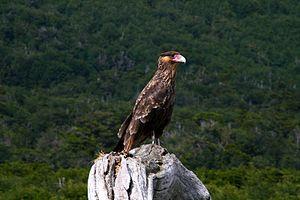
Cet article recense les espèces d’oiseaux présentes en Terre de Feu y compris les oiseaux migrateurs. On y compte 196 espèces et une sous-espèce regroupées selon leur ordre et leur famille.